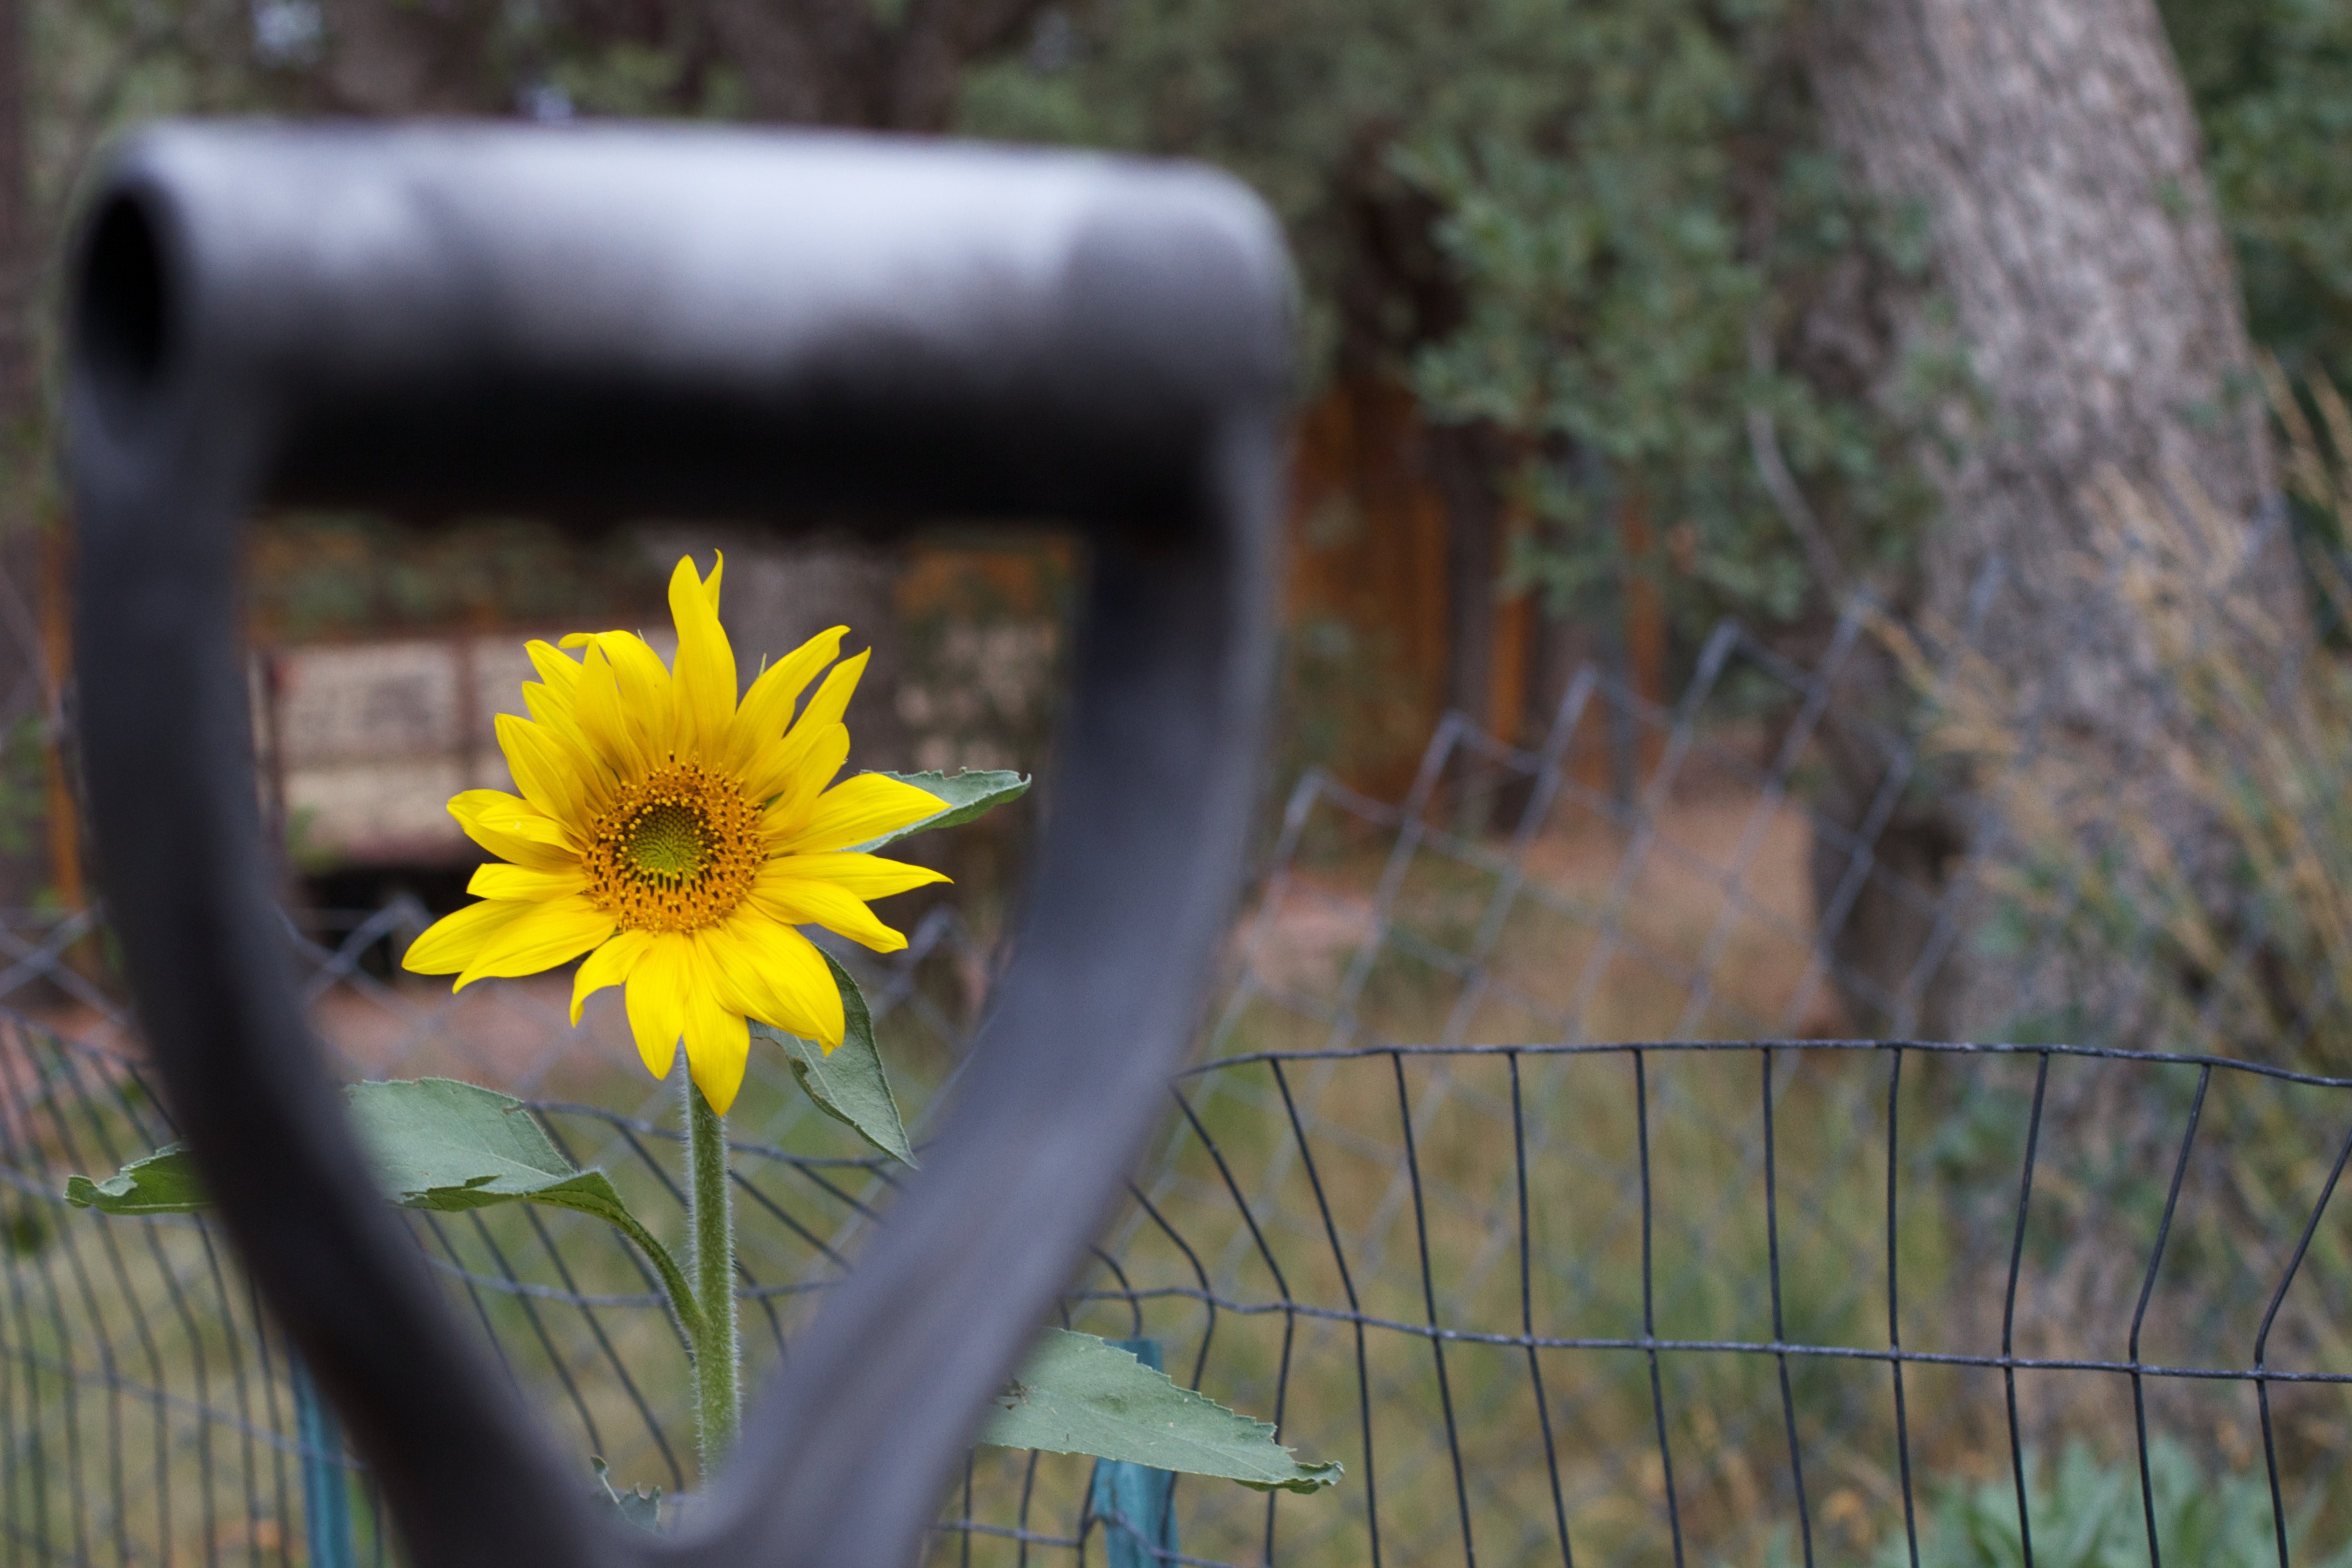
nature, grass, plant, sunlight, leaf, flower, green, autumn, botany, yellow, flora, fauna, sunflower, wildflower, close up, macro photography, flowering plant, plant stem, land plant